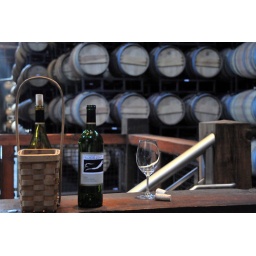
2008-04-12  06 Frog's Leap winery - 06 bottle and glass against barrels